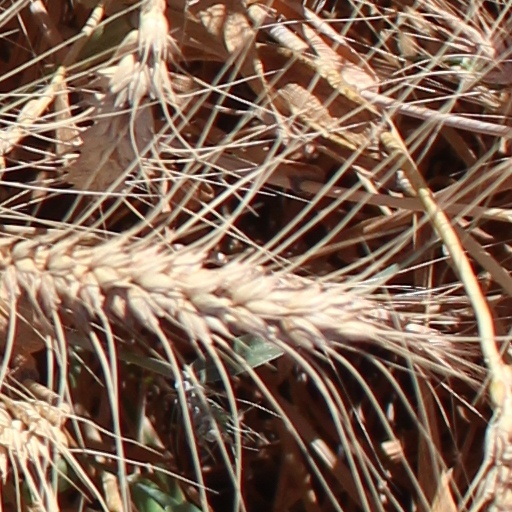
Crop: wheat